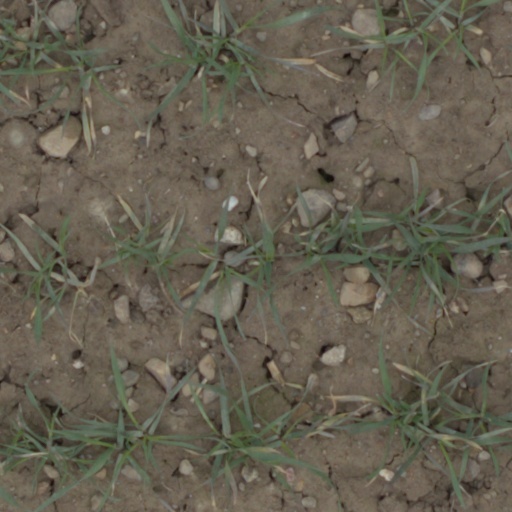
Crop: wheat